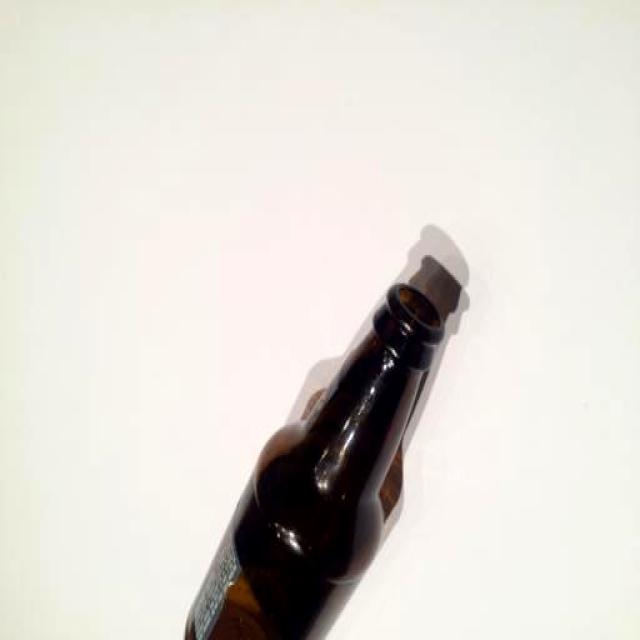
Label: Glass